Sulgrave Club

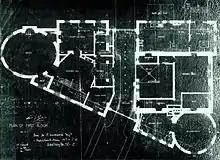
George Cary's original floor plan from January 16, 1900.

The Sulgrave Club is located at 1801 Massachusetts Avenue NW on the northern portion of Square 137, in a triangular lot bounded by 18th Street, Massachusetts Avenue, and P Street. The main entrance is on the Massachusetts Avenue side and the west corner of the property faces Dupont Circle. The east side of the building facing 18th Street measures 76 ft (23.2 m), the south side facing Massachusetts Avenue measures 136 ft (41.5 m), and the north side facing P Street measures 125 ft (38.1 m). The building is 40 ft (12.2 m) tall, 3.5 stories, and includes a basement.